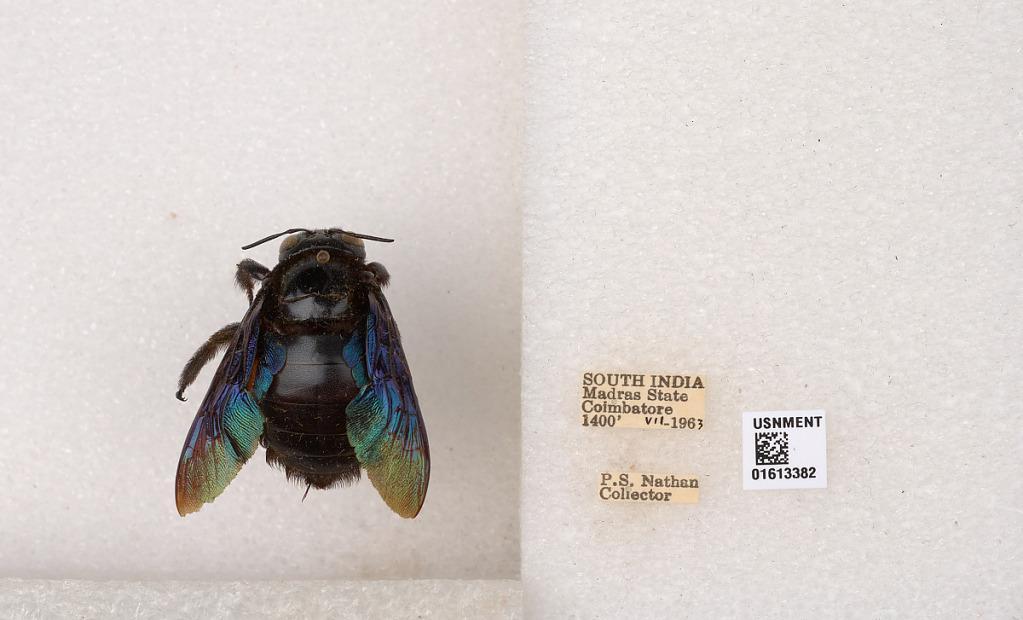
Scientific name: Xylocopa (Mesotrichia) tenuiscapa Westwood
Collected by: P. Nathan
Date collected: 1963-7-1
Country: India
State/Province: Tamil Nadu
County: Coimbatore
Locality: Coimbatore